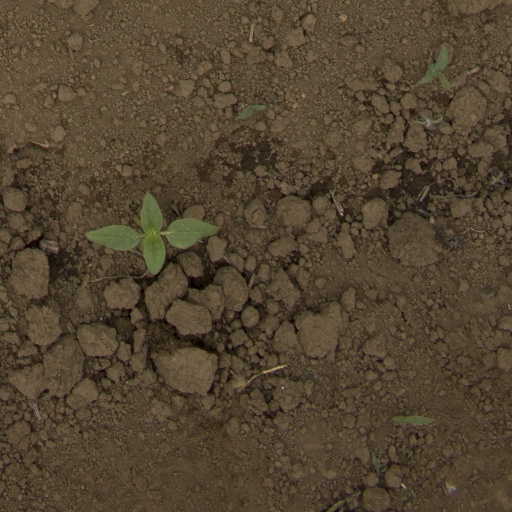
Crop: Jerusalem artichoke